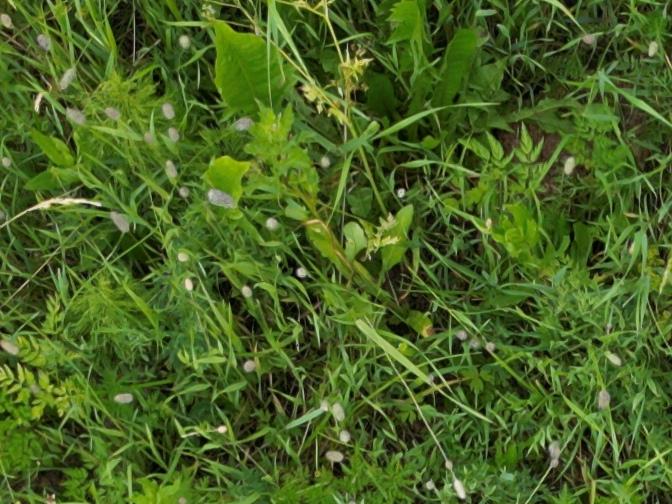
Flowers visible:  daisy flowers